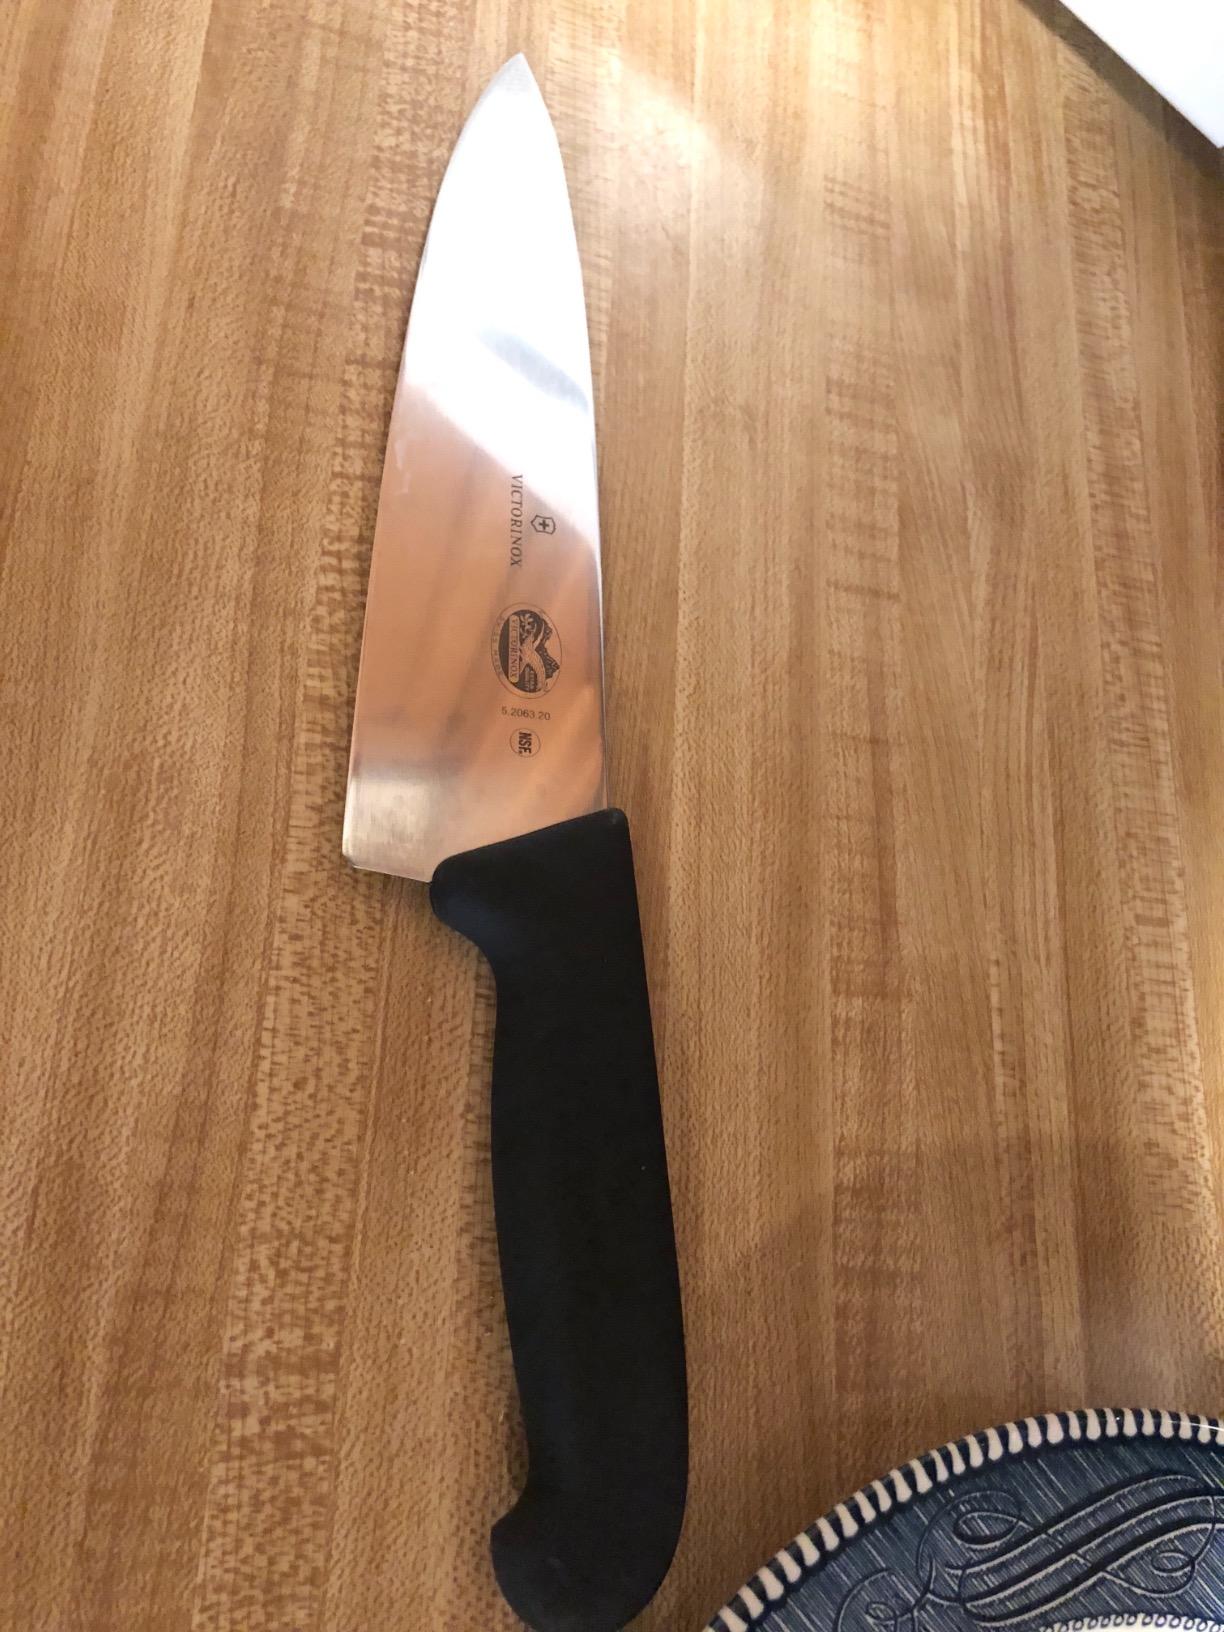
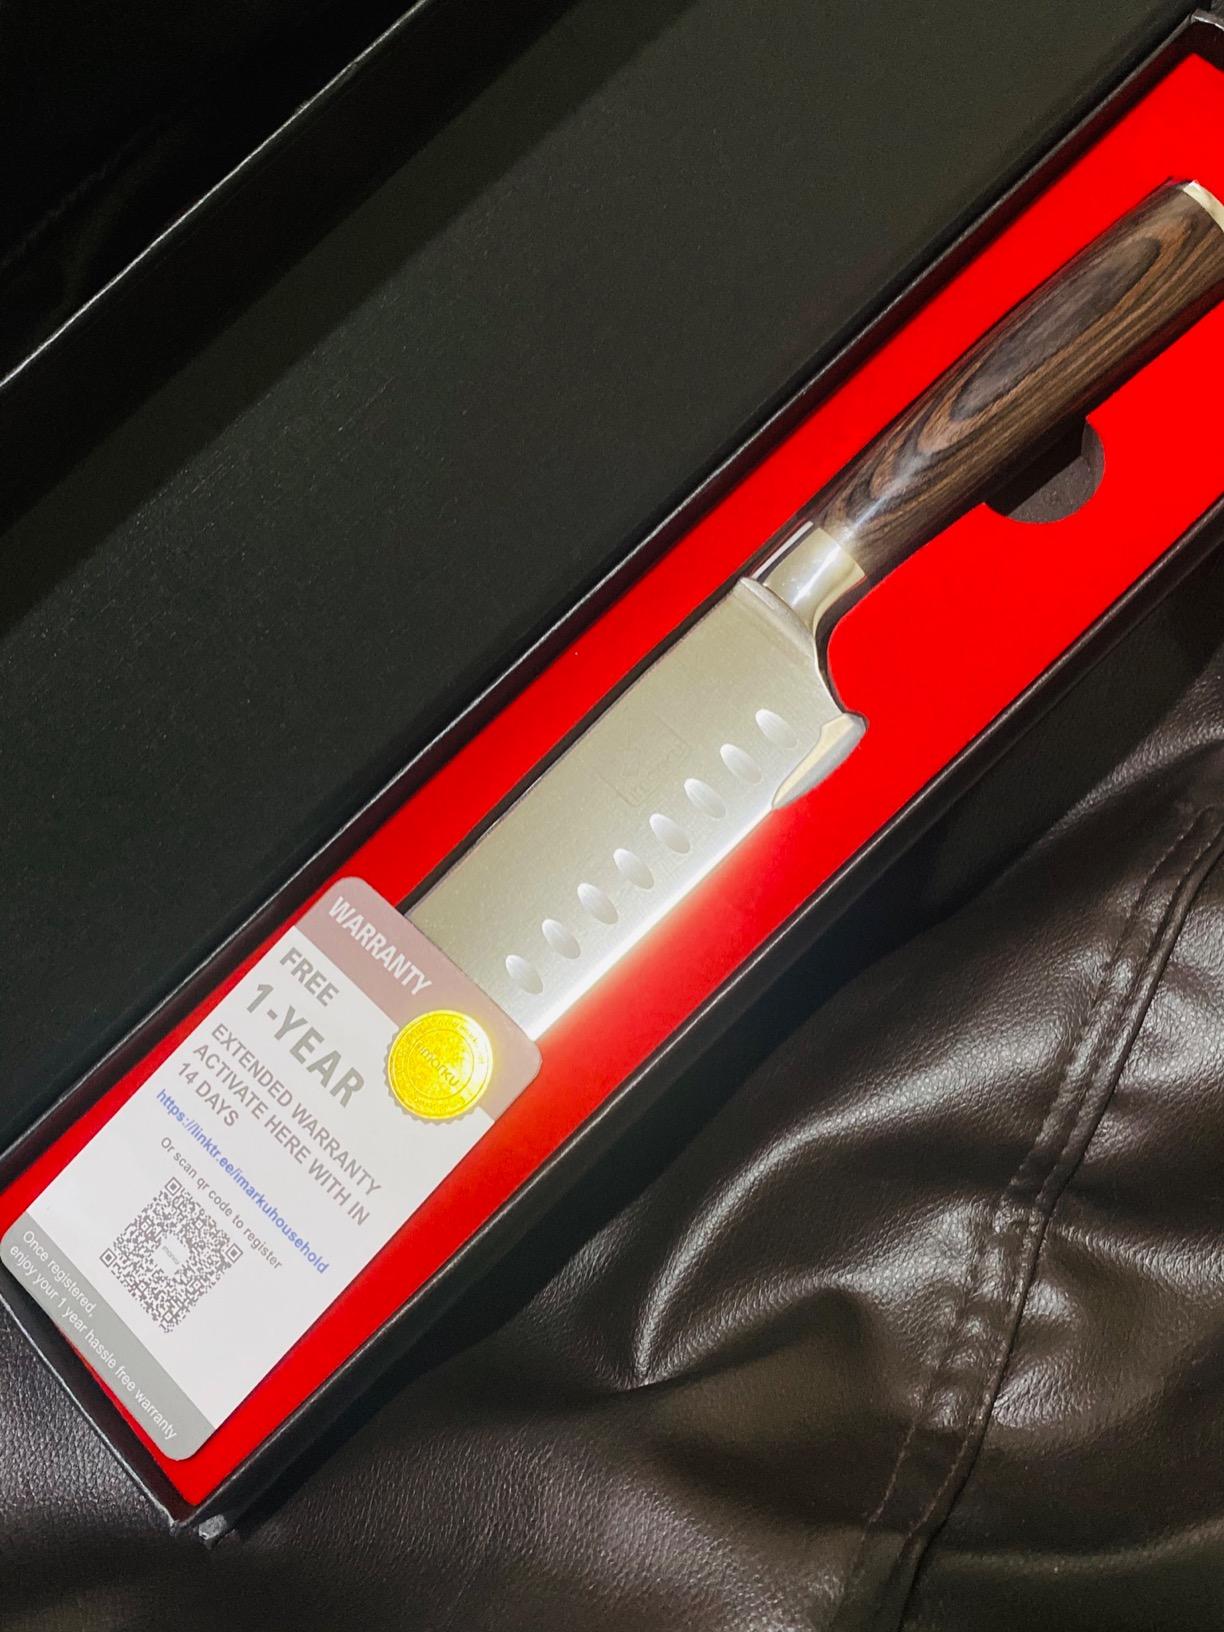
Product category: items_knife
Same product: no